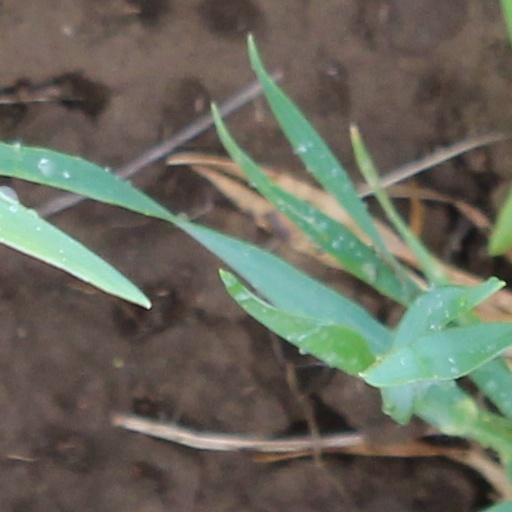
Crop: wheat